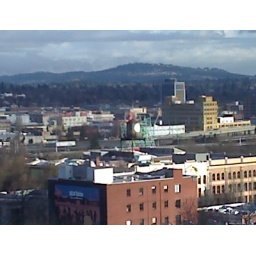
Note the Made in Oregon sign and water tower in the center